Nadine Caron

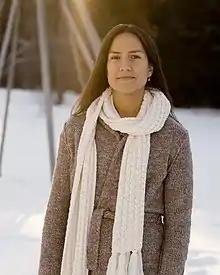
Nadine Caron in 2010

Caron works as a general and endocrine surgeon at Prince George Regional Hospital. She is an Associate Professor in the Department of Surgery, UBC Faculty of Medicine, and was appointed Co-Director of UBC's Centre for Excellence in Indigenous Health in 2014. She received the 2016 Thomas Dignan Indigenous Health Award from the Royal College of Physicians and Surgeons of Canada. Caron was rewarded for public health studies concerning Rural and First Nations populations. Caron leads the Northern Biobank Project, which will improve patients' access to participate in personalized medicine research in northern British Columbia. Caron currently works as an associate faculty member at Johns Hopkins Bloomberg School of Public Health.